Agnes Callard

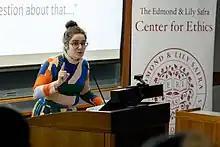
Callard delivering the Mala and Solomon Kamm Lecture in Ethics in 2023

Callard has published in the "Boston Review", "The New Yorker", and "The New York Times", and has written a column on public philosophy for "The Point" magazine. Podcasts that have hosted her include "EconTalk", the "Elucidations Podcast", and "The Ezra Klein Show".